Hogeschool-Universiteit Brussel

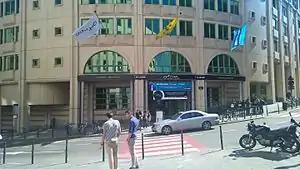
Hermes building, now jointly used by KU Leuven campus Brussels and Odisee

Hogeschool-Universiteit Brussel (HUBrussel or HUB) was a Dutch language university founded in 2007. HUBrussel was the result of a merger between Brussels-based colleges European University College Brussels, Vlekho, HONIM and Catholic University of Brussels (KUBrussel).